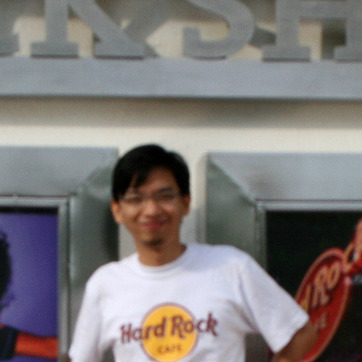
Material: hair